Taxation in the United States

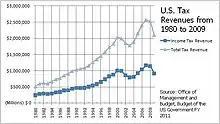
Total tax revenue (not adjusted for inflation) for the U.S. federal government from 1980 to 2009 compared to the amount of revenue coming from individual income taxes

Before 1776, the American Colonies were subject to taxation by Great Britain and also imposed local taxes. Property taxes were imposed in the Colonies as early as 1634. In 1673, the English Parliament imposed a tax on exports from the American Colonies, and with it created the first tax administration in what would become the United States. Other tariffs and taxes were imposed by Parliament. Most of the colonies and many localities adopted property taxes.